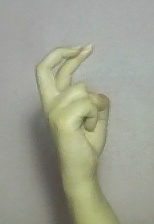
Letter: zay